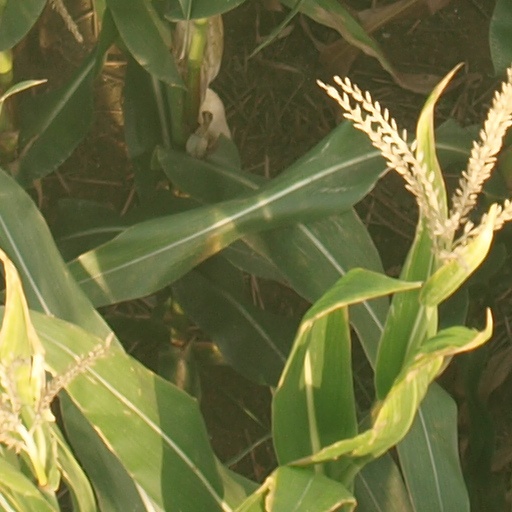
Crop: maize; corn